Flavia Pennetta

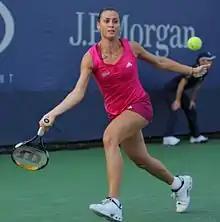
Pennetta at the US Open in 2010

Pennetta started her season at the Auckland Open as the No. 1 seed where she defeated Jill Craybas, Carla Suárez Navarro, Dominika Cibulková, and Francesca Schiavone in the semifinals. She lost to third seed Yanina Wickmayer. In the Medibank International, she notched up two top-20 wins over Sam Stosur and Li Na, before losing to unseeded Aravane Rezaï in the quarterfinals. At the first Grand Slam of the year, Pennetta was the 12th seed. In the opening round, she defeated former top-ten player Anna Chakvetadze, before falling in the second round to qualifier and world No. 16, Yanina Wickmayer. The loss was her third consecutive straight-set loss to Wickmayer. Pennetta was selected for Italy's first Fed Cup tie against Ukraine. She won both her singles matches in straight sets against the Bondarenko sisters to set up a 4–1 away victory in the tie. Pennetta received a wildcard into Open GDF Suez in Paris where she was the 2nd seed. After receiving a first-round bye she defeated Alisa Kleybanova and Tathiana Garbin to reach the semifinals, where she fell in three sets to Lucie Šafářová.